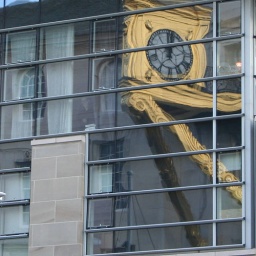
A reflection of the Civic hall clock in the windows of apartments above Coburg Bar on Millenium Square.